Córdoba, Argentina

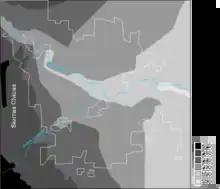
Topographical relief map of the city of Córdoba

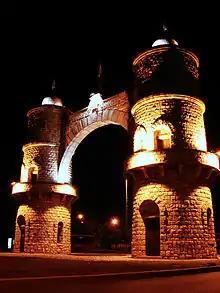
The Arch of cordoba.

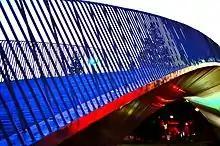
Tejas Park at New Córdoba.

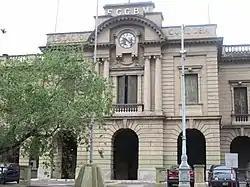
Córdoba Mitre station façade.

At the end of the 19th century the process of national industrialization began with the height of the economic agro-exporting model, principally of meats and cereals. This process is associated with the European immigration who began to settle the city, generally possessing the education and enterprising capacity appropriate for the development of industry. The majority of these European immigrants came from Italy (initially from Piedmont, Veneto and Lombardy; later from Campania and Calabria), and Spain (mostly Galicians and Basques)